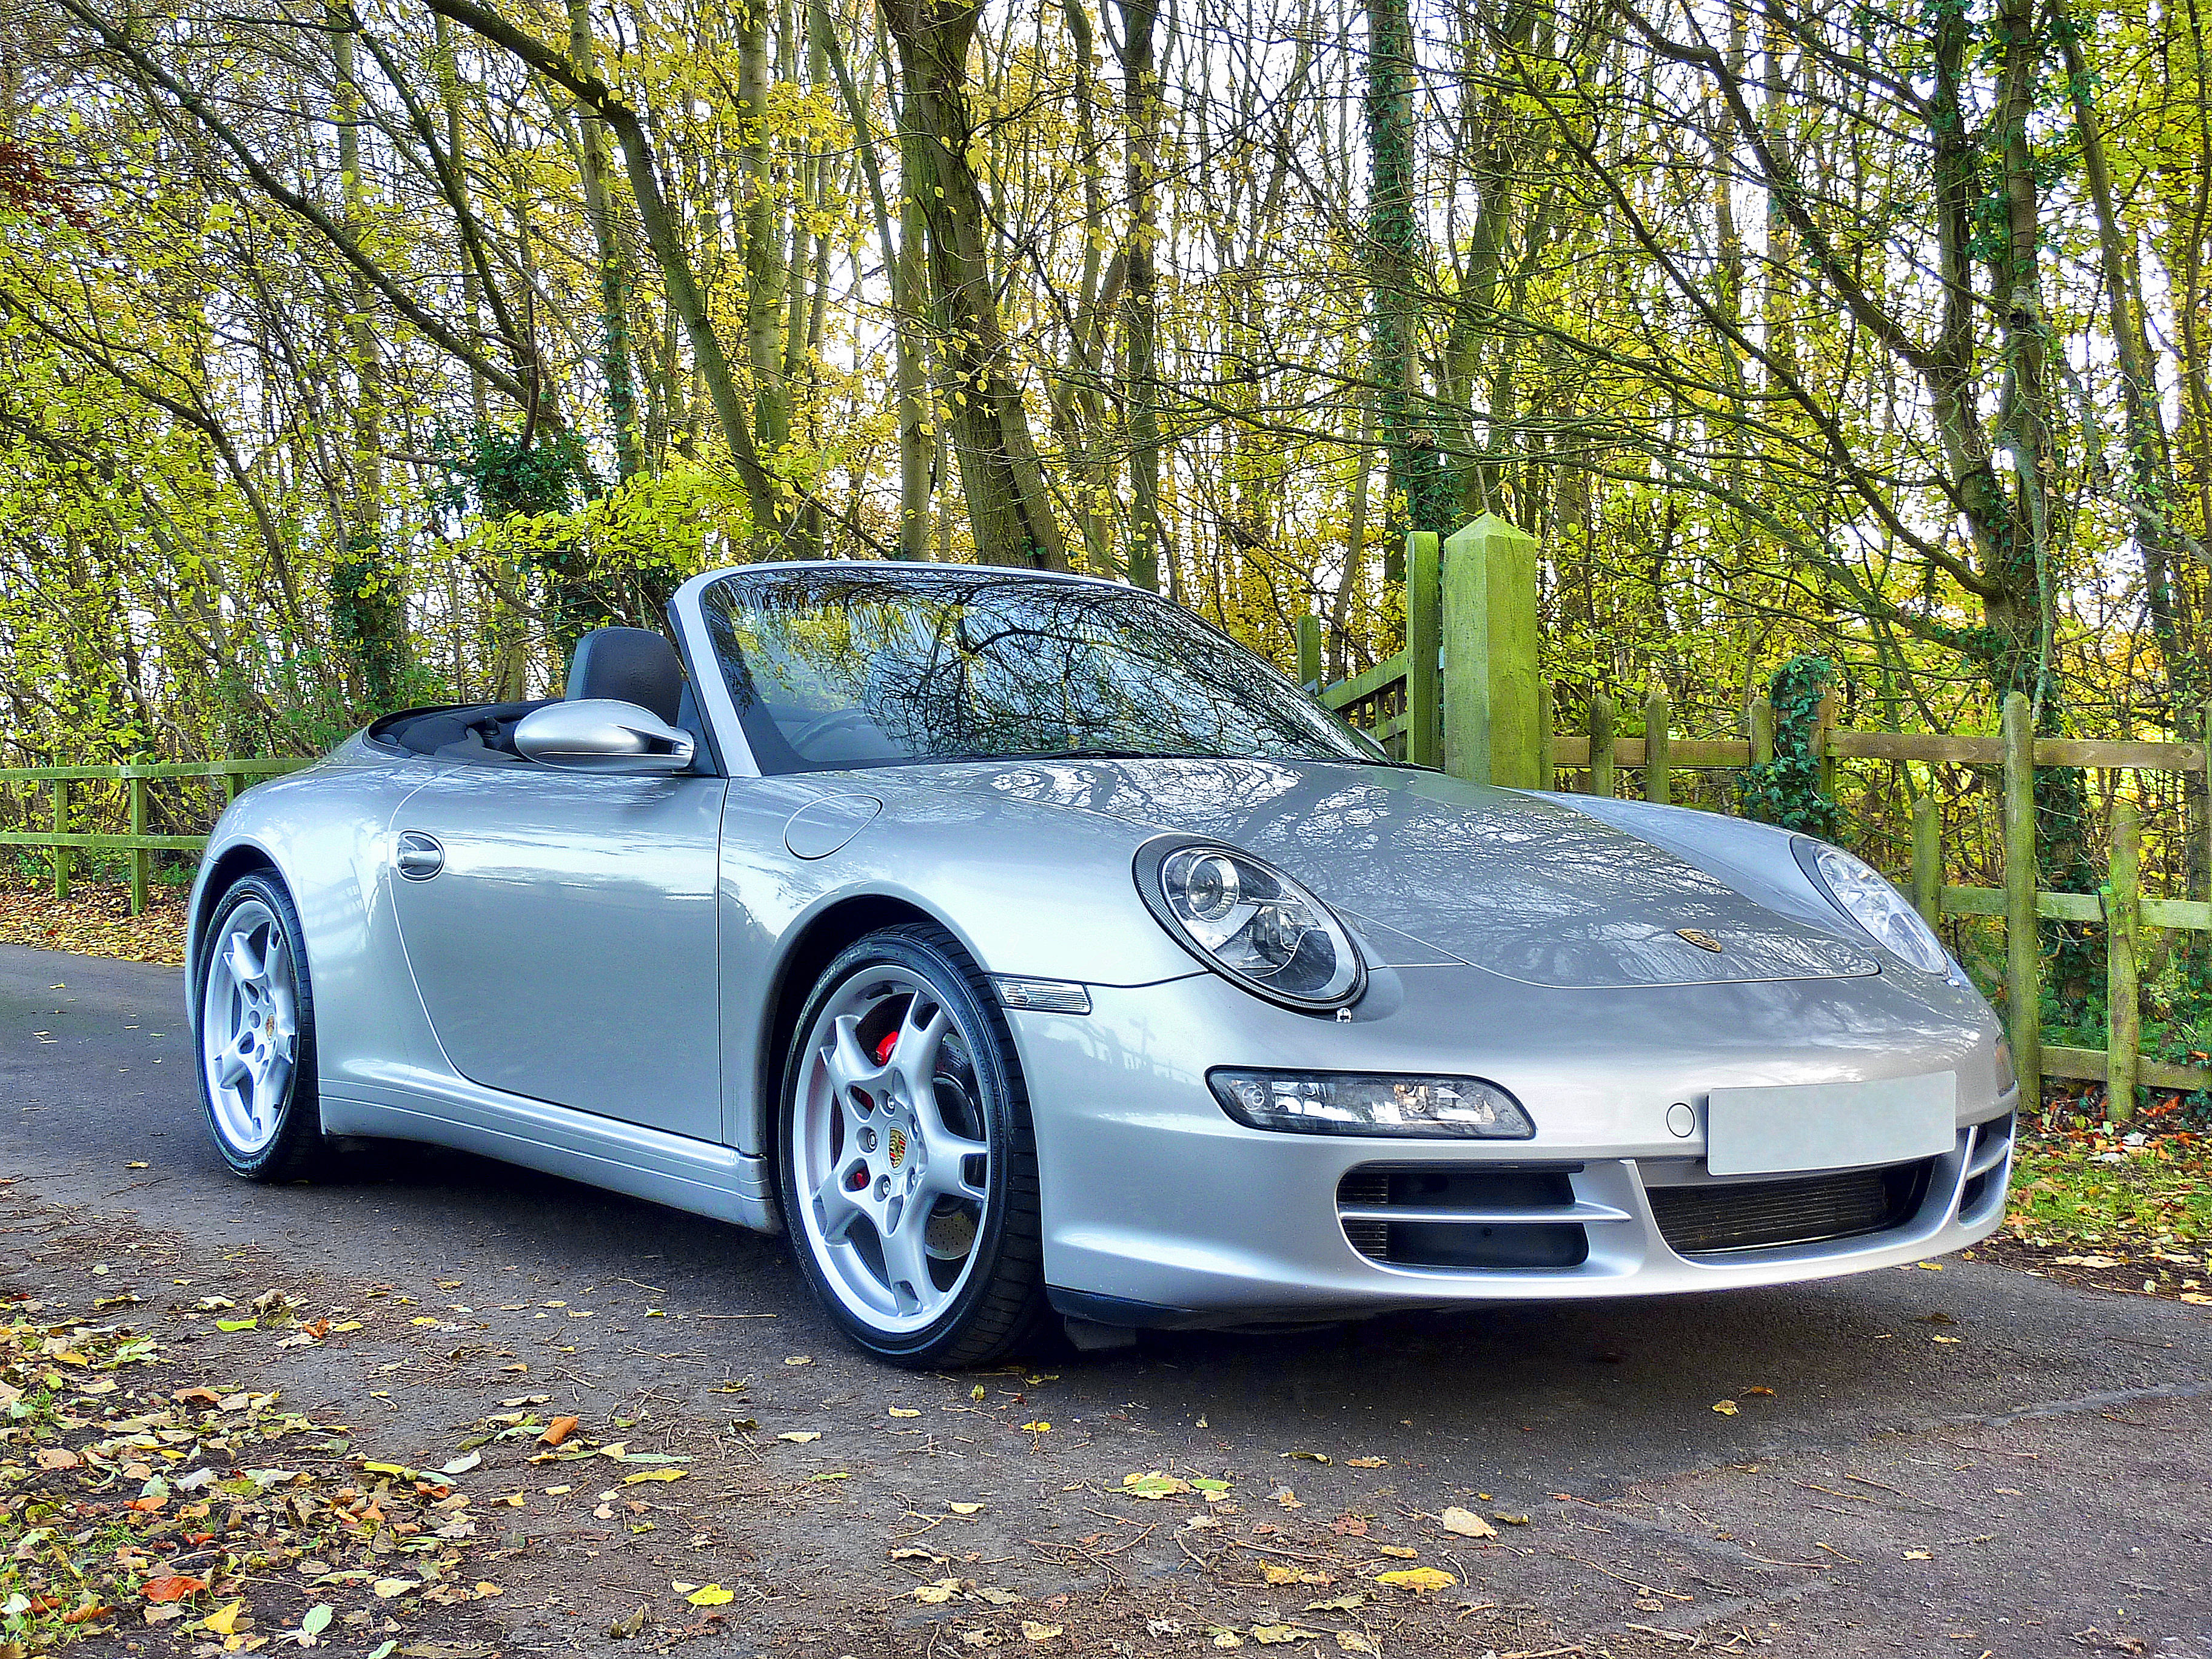
wood, car, wheel, automobile, asphalt, pavement, vehicle, drive, windshield, auto, modern, tire, emblem, automotive, sports car, bumper, supercar, chrome, luxury, design, motor, style, classic, convertible, coupe, porsche, land vehicle, porsche 911, porsche boxster, automobile make, automotive exterior, automotive design, luxury vehicle, performance car, porsche 959, porsche carrera gt, porsche 911 gt2, transportation system